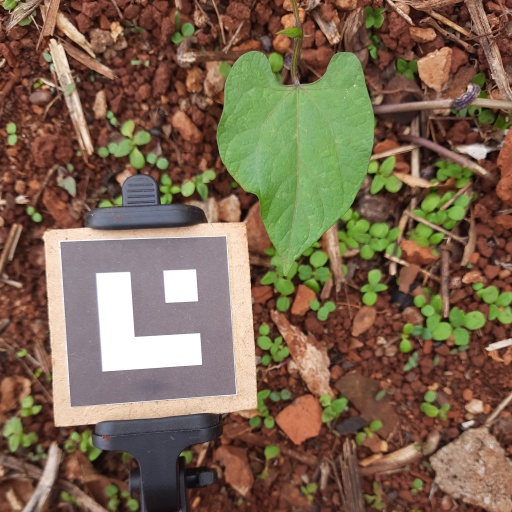
Observations: wavy surface, no eating holes, under shade